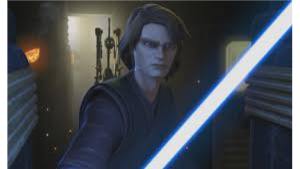
Portrait style: Cartoon Portrait